2016–17 Southampton F.C. season

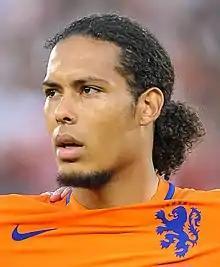
Defender Virgil van Dijk scored two goals in Southampton's six UEFA Europa League group stage matches.

Southampton entered the 2016–17 UEFA Europa League at the group stage, when they were drawn in Group K with Internazionale, Sparta Prague and Hapoel Be'er Sheva. In the opening match against Sparta Prague on 15 September 2016, the Saints picked up their first win of the season when they beat the Czech side 3–0. Charlie Austin opened the scoring with a fifth-minute penalty, before doubling his side's lead 20 minutes later with a header. Jay Rodriguez scored a third in added time at the end of the match to send Southampton to the top of the group.